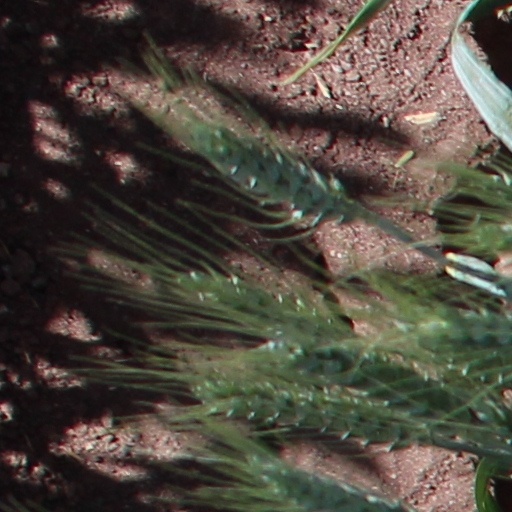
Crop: wheat